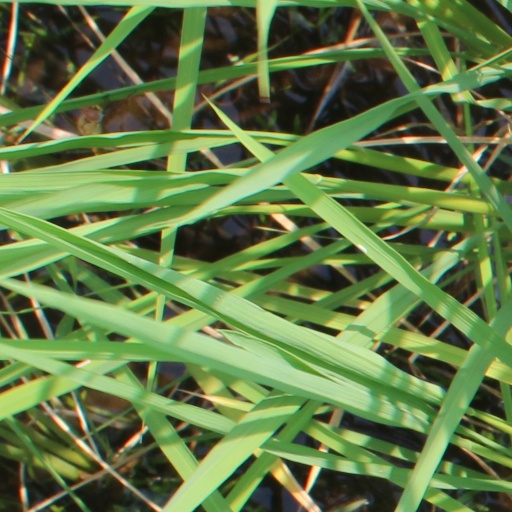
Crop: rice